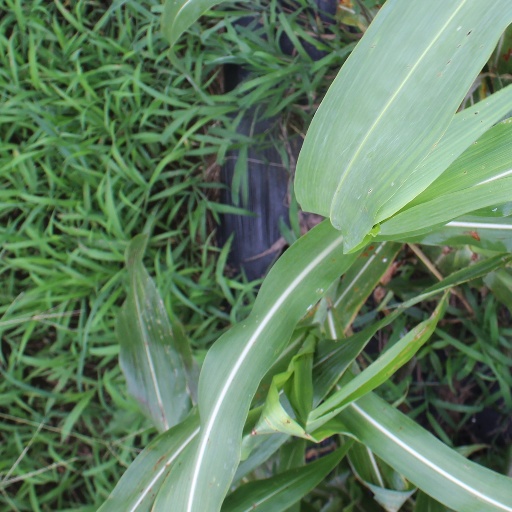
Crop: sorghum